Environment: real
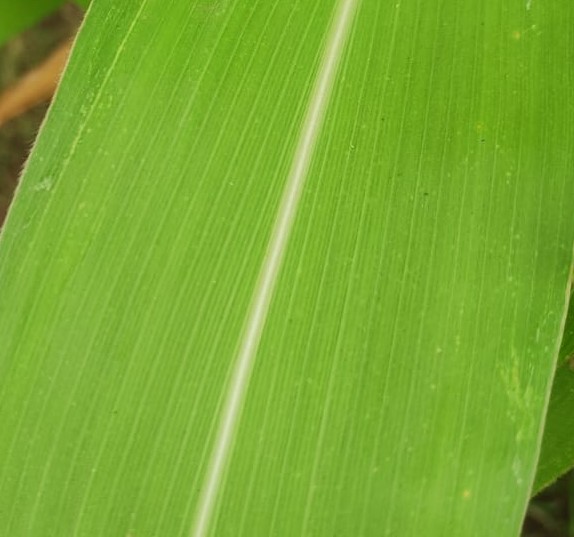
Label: healthy